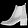
Label: Ankle boot